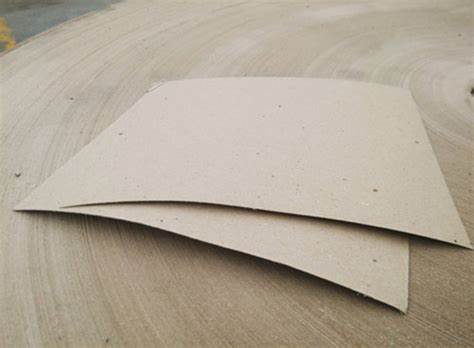
Waste category: paper